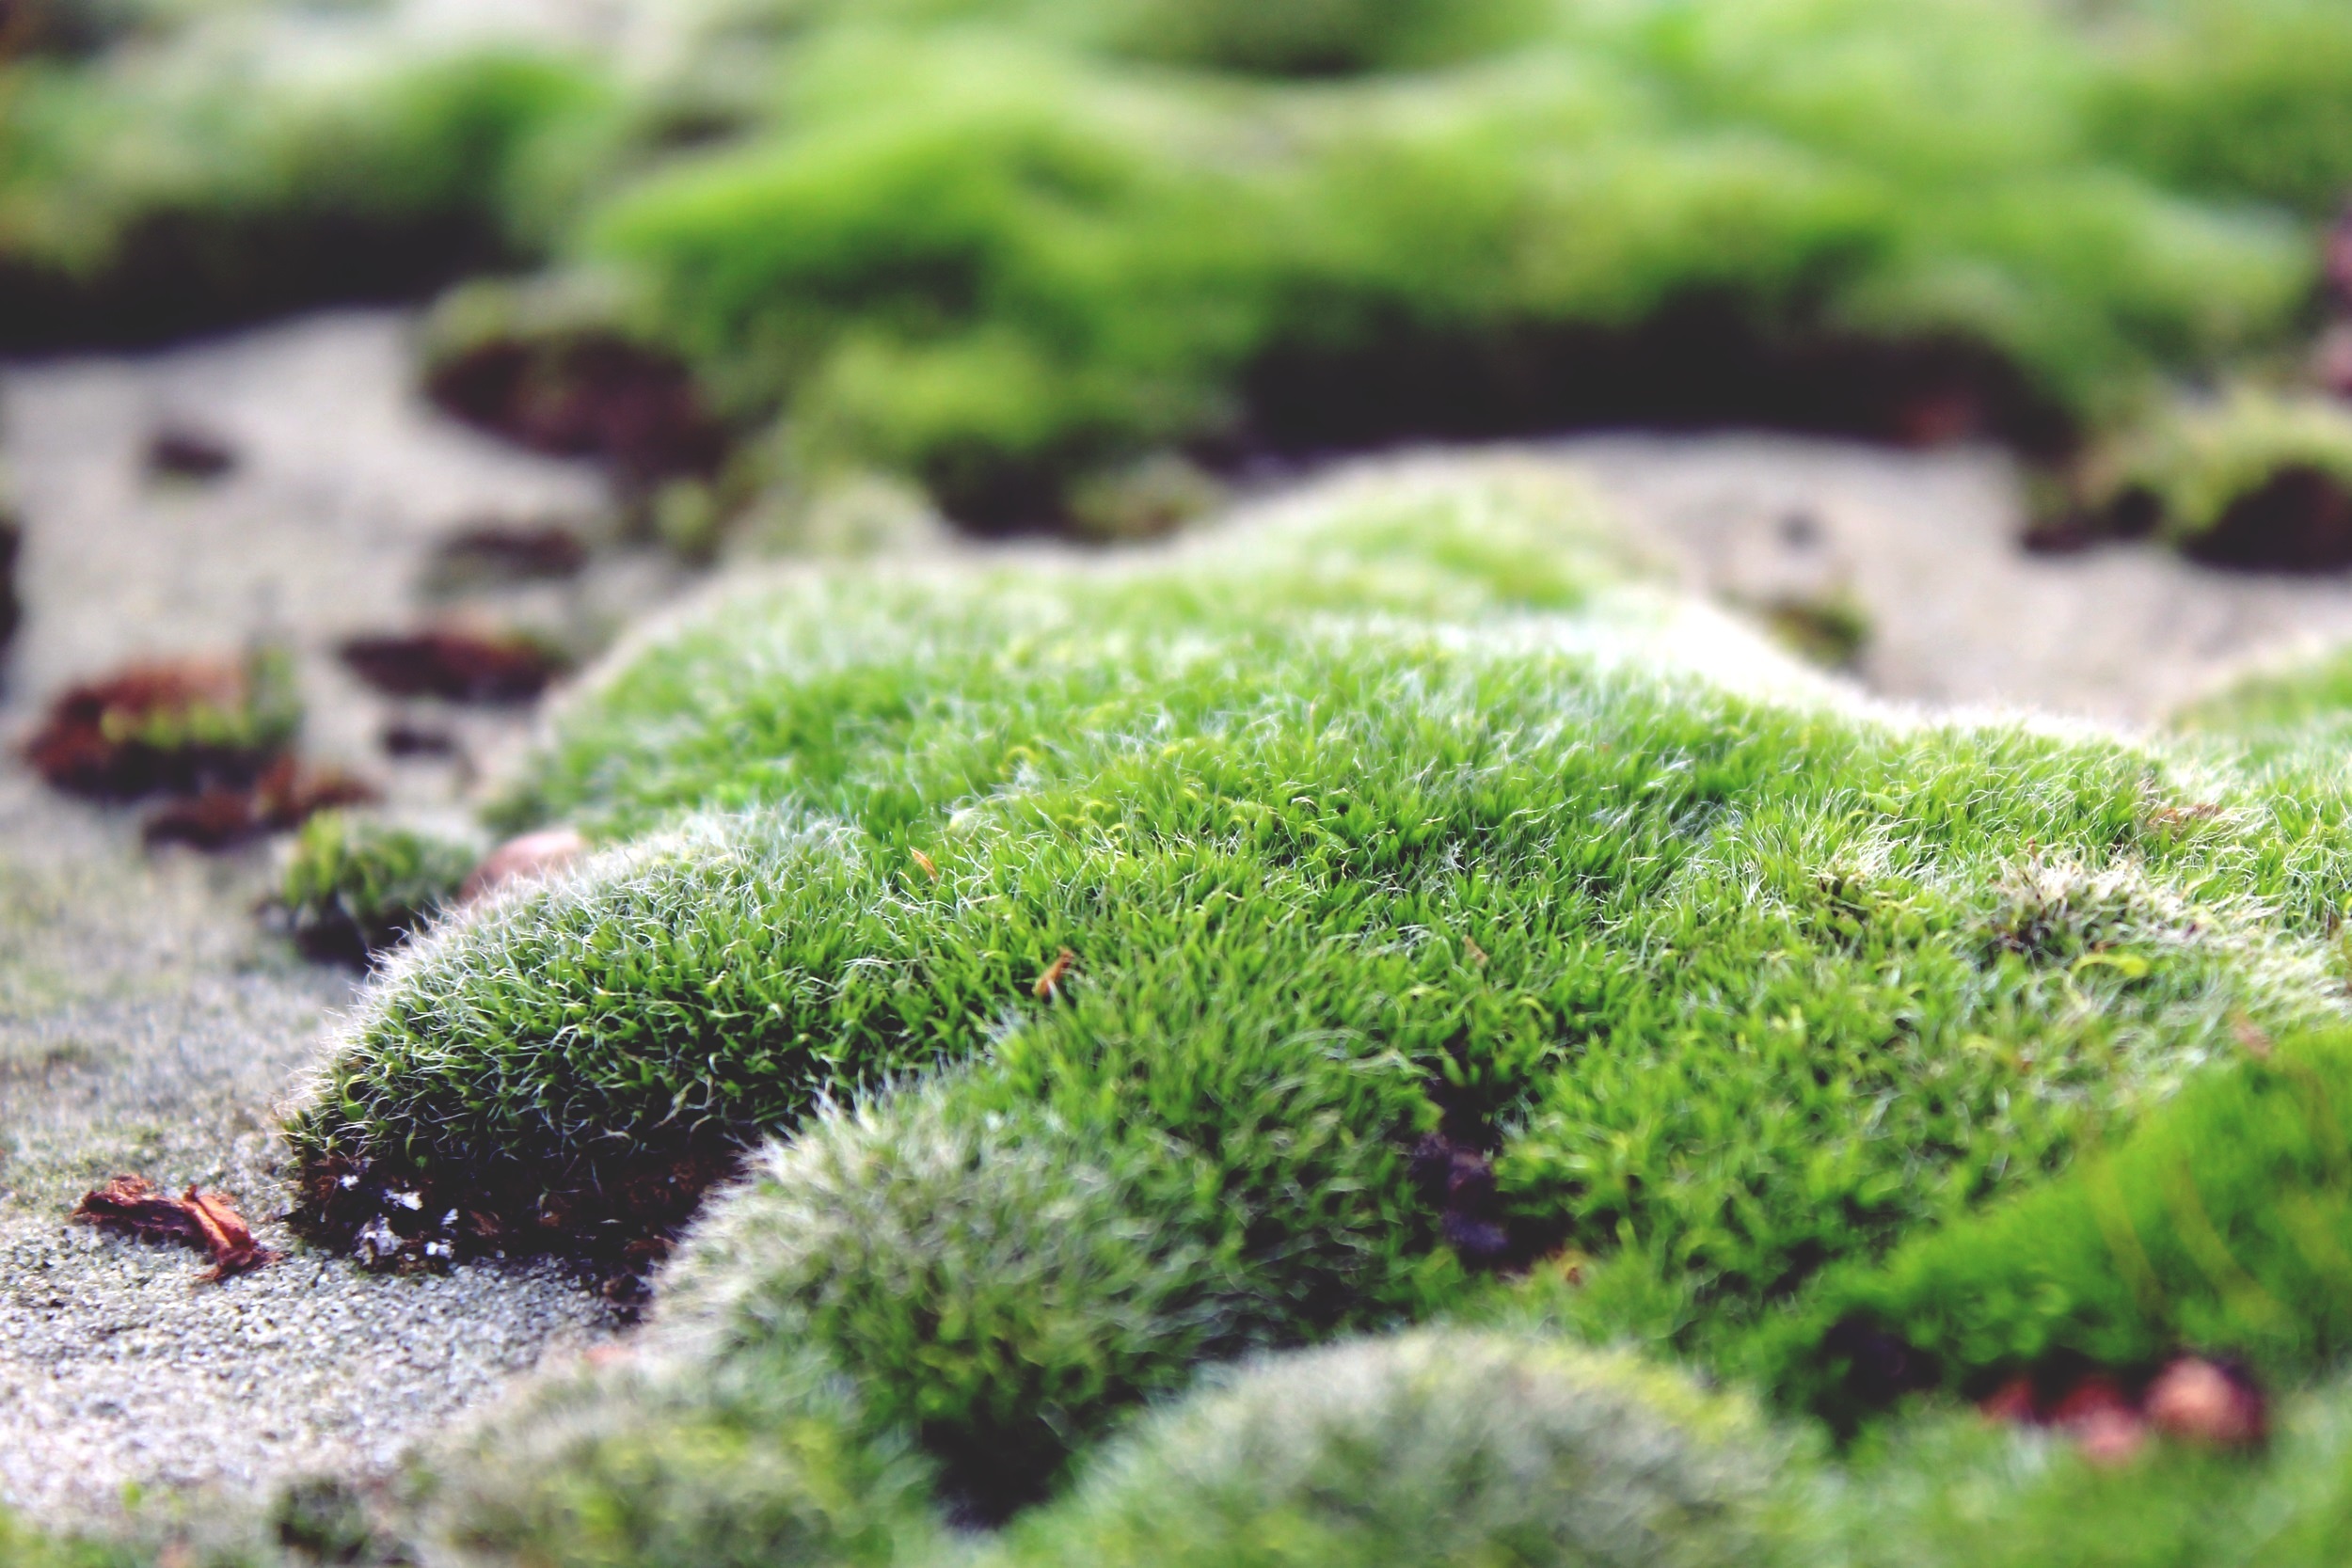
nature, grass, plant, ground, lawn, leaf, flower, moss, green, autumn, soil, botany, garden, close, flora, close up, background, bemoost, stone floor, grass family, land plant, non vascular land plant